Pippo Barzizza

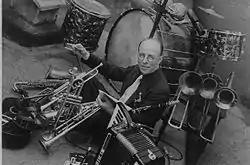
Pippo Barzizza among the instruments of his orchestra.

In 1955 he composed and arranged the "Valentina" soundtrack, a comedy movie written and directed by Marcello Mastroianni. The protagonist is Isa. His songs and the film were successful, in particular, "Valentina" and "Sposi in Sogno". That year he signed for Polydor and records operas at Monaco di Baviera. He won the international "The Song Award", as best Italian orchestra. Pippo attempted to leav RAI on 15 March 1955, after another dispute, but was unable to break his contract.